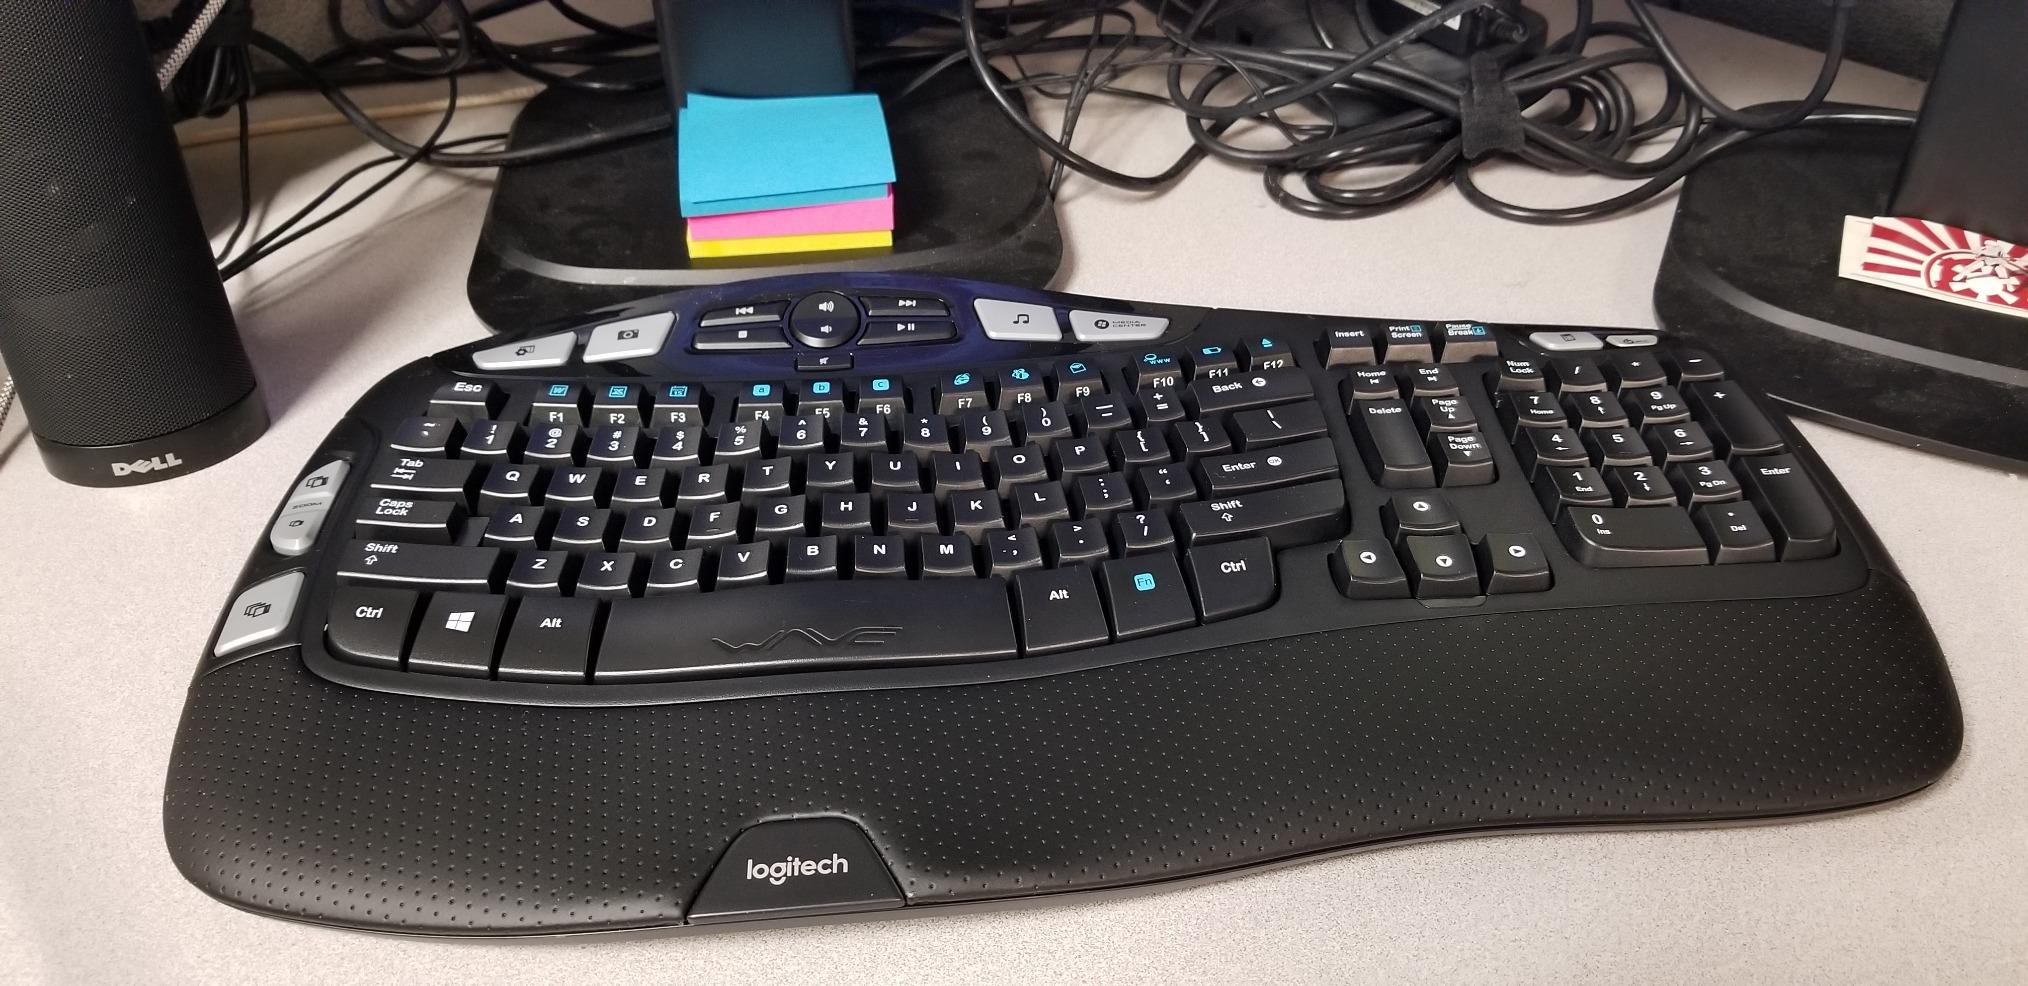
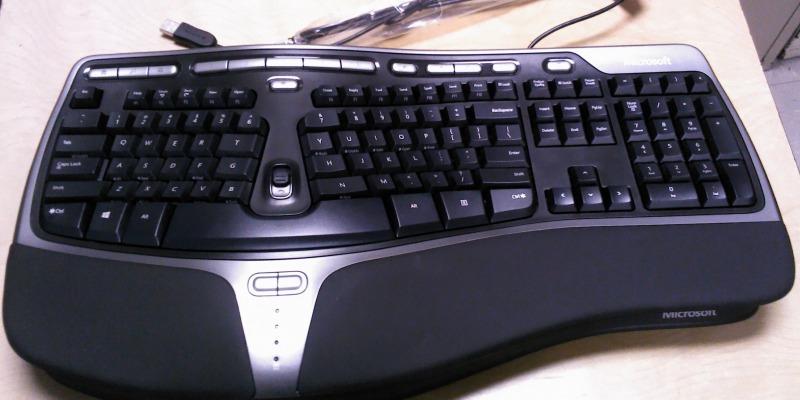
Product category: keyboard
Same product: no